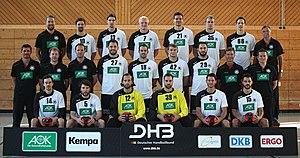
Dagur Sigurðsson, né le 3 avril 1973 à Reykjavik, est un joueur et entraîneur de handball islandais. Il a notamment conduit l'équipe nationale d'Allemagne à la victoire lors du championnat d'Europe 2016.